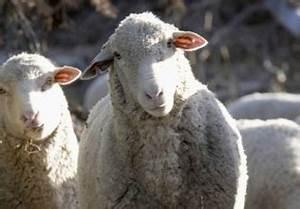
sheep